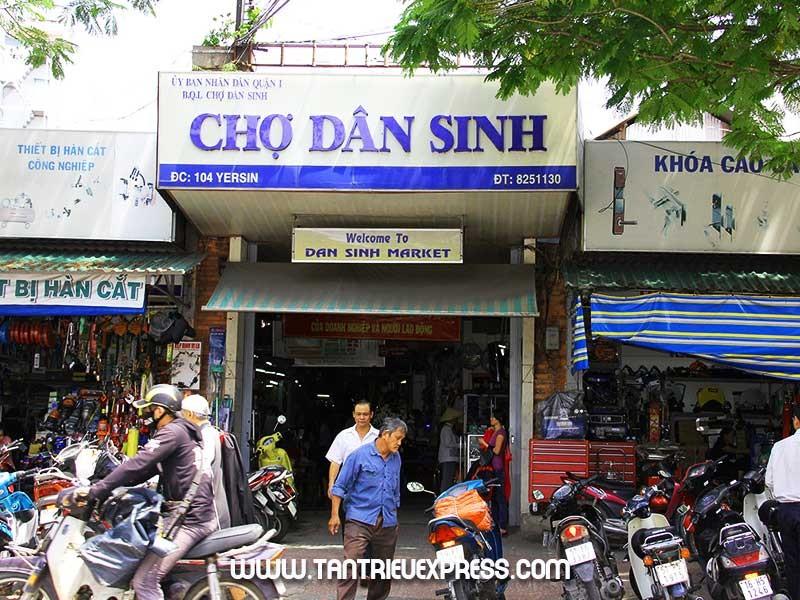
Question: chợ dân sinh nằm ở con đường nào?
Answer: đường yersin